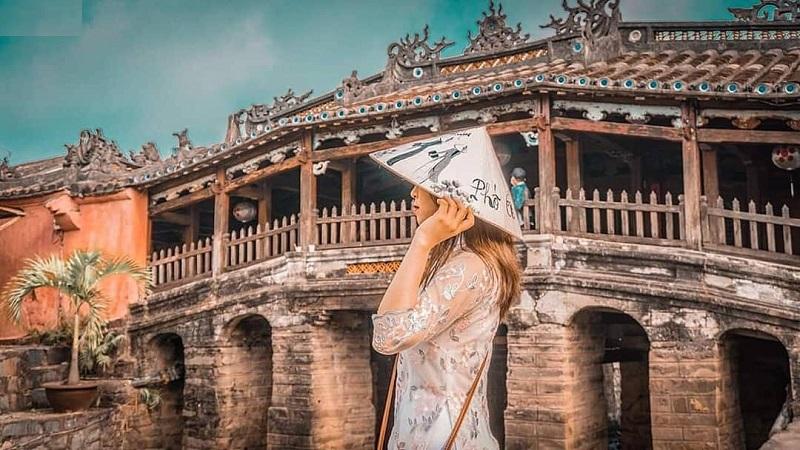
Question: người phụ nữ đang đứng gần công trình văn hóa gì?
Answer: cô ấy đang đứng gần chùa cầu hội an